Warby Parker

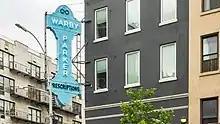
Vintage-style Warby Parker sign at a retail store on 82nd and Lexington Ave. in NYC

Warby Parker is headquartered in New York City. The name "Warby Parker" derives from two characters that appear in a journal written by Jack Kerouac.